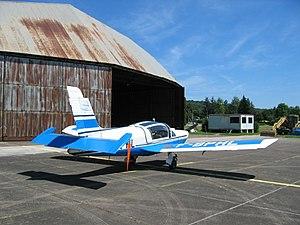
Le Morane Saulnier Rallye ou Rallye est une gamme d'avions de tourisme français des années 1950-1960 produite par l'avionneur Morane-Saulnier sous diverses versions.
L’aérodrome de Château-Arnoux-Saint-Auban est un aérodrome ouvert à la circulation aérienne publique, situé à 4 km au sud-sud-ouest de Château-Arnoux-Saint-Auban dans les Alpes-de-Haute-Provence.